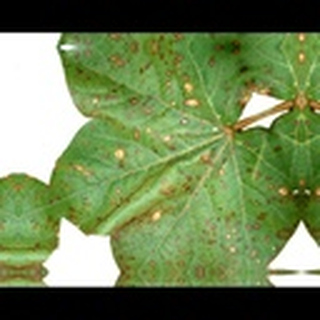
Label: cotton_target_spot